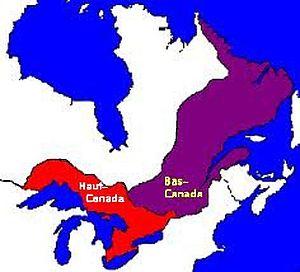
Haut et Bas-Canada
Cet article traite des événements qui se sont produits durant l'année 1791 au Canada.
L'Acte constitutionnel de 1791 est une loi, adoptée par le Parlement de Grande-Bretagne le 10 juin et entrée en vigueur le 28 décembre 1791, qui avait pour principal objectif de satisfaire les demandes des sujets loyalistes ayant quitté les États-Unis à la suite de la guerre d'indépendance américaine de 1775-1783.
Cet article traite des événements qui se sont produits durant l'année 1791 au Bas-Canada.
Les rébellions de 1837 et 1838 au Canada est une période d'insurrection contre le pouvoir impérial dans les colonies canadiennes de l'Amérique du Nord britannique. Elles regroupent deux soulèvements armés distincts s'étant déroulés dans les provinces britanniques du Bas-Canada et du Haut-Canada en 1837 et 1838.